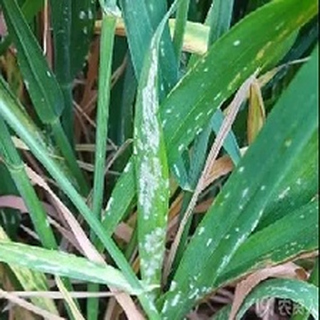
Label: wheat_mildew